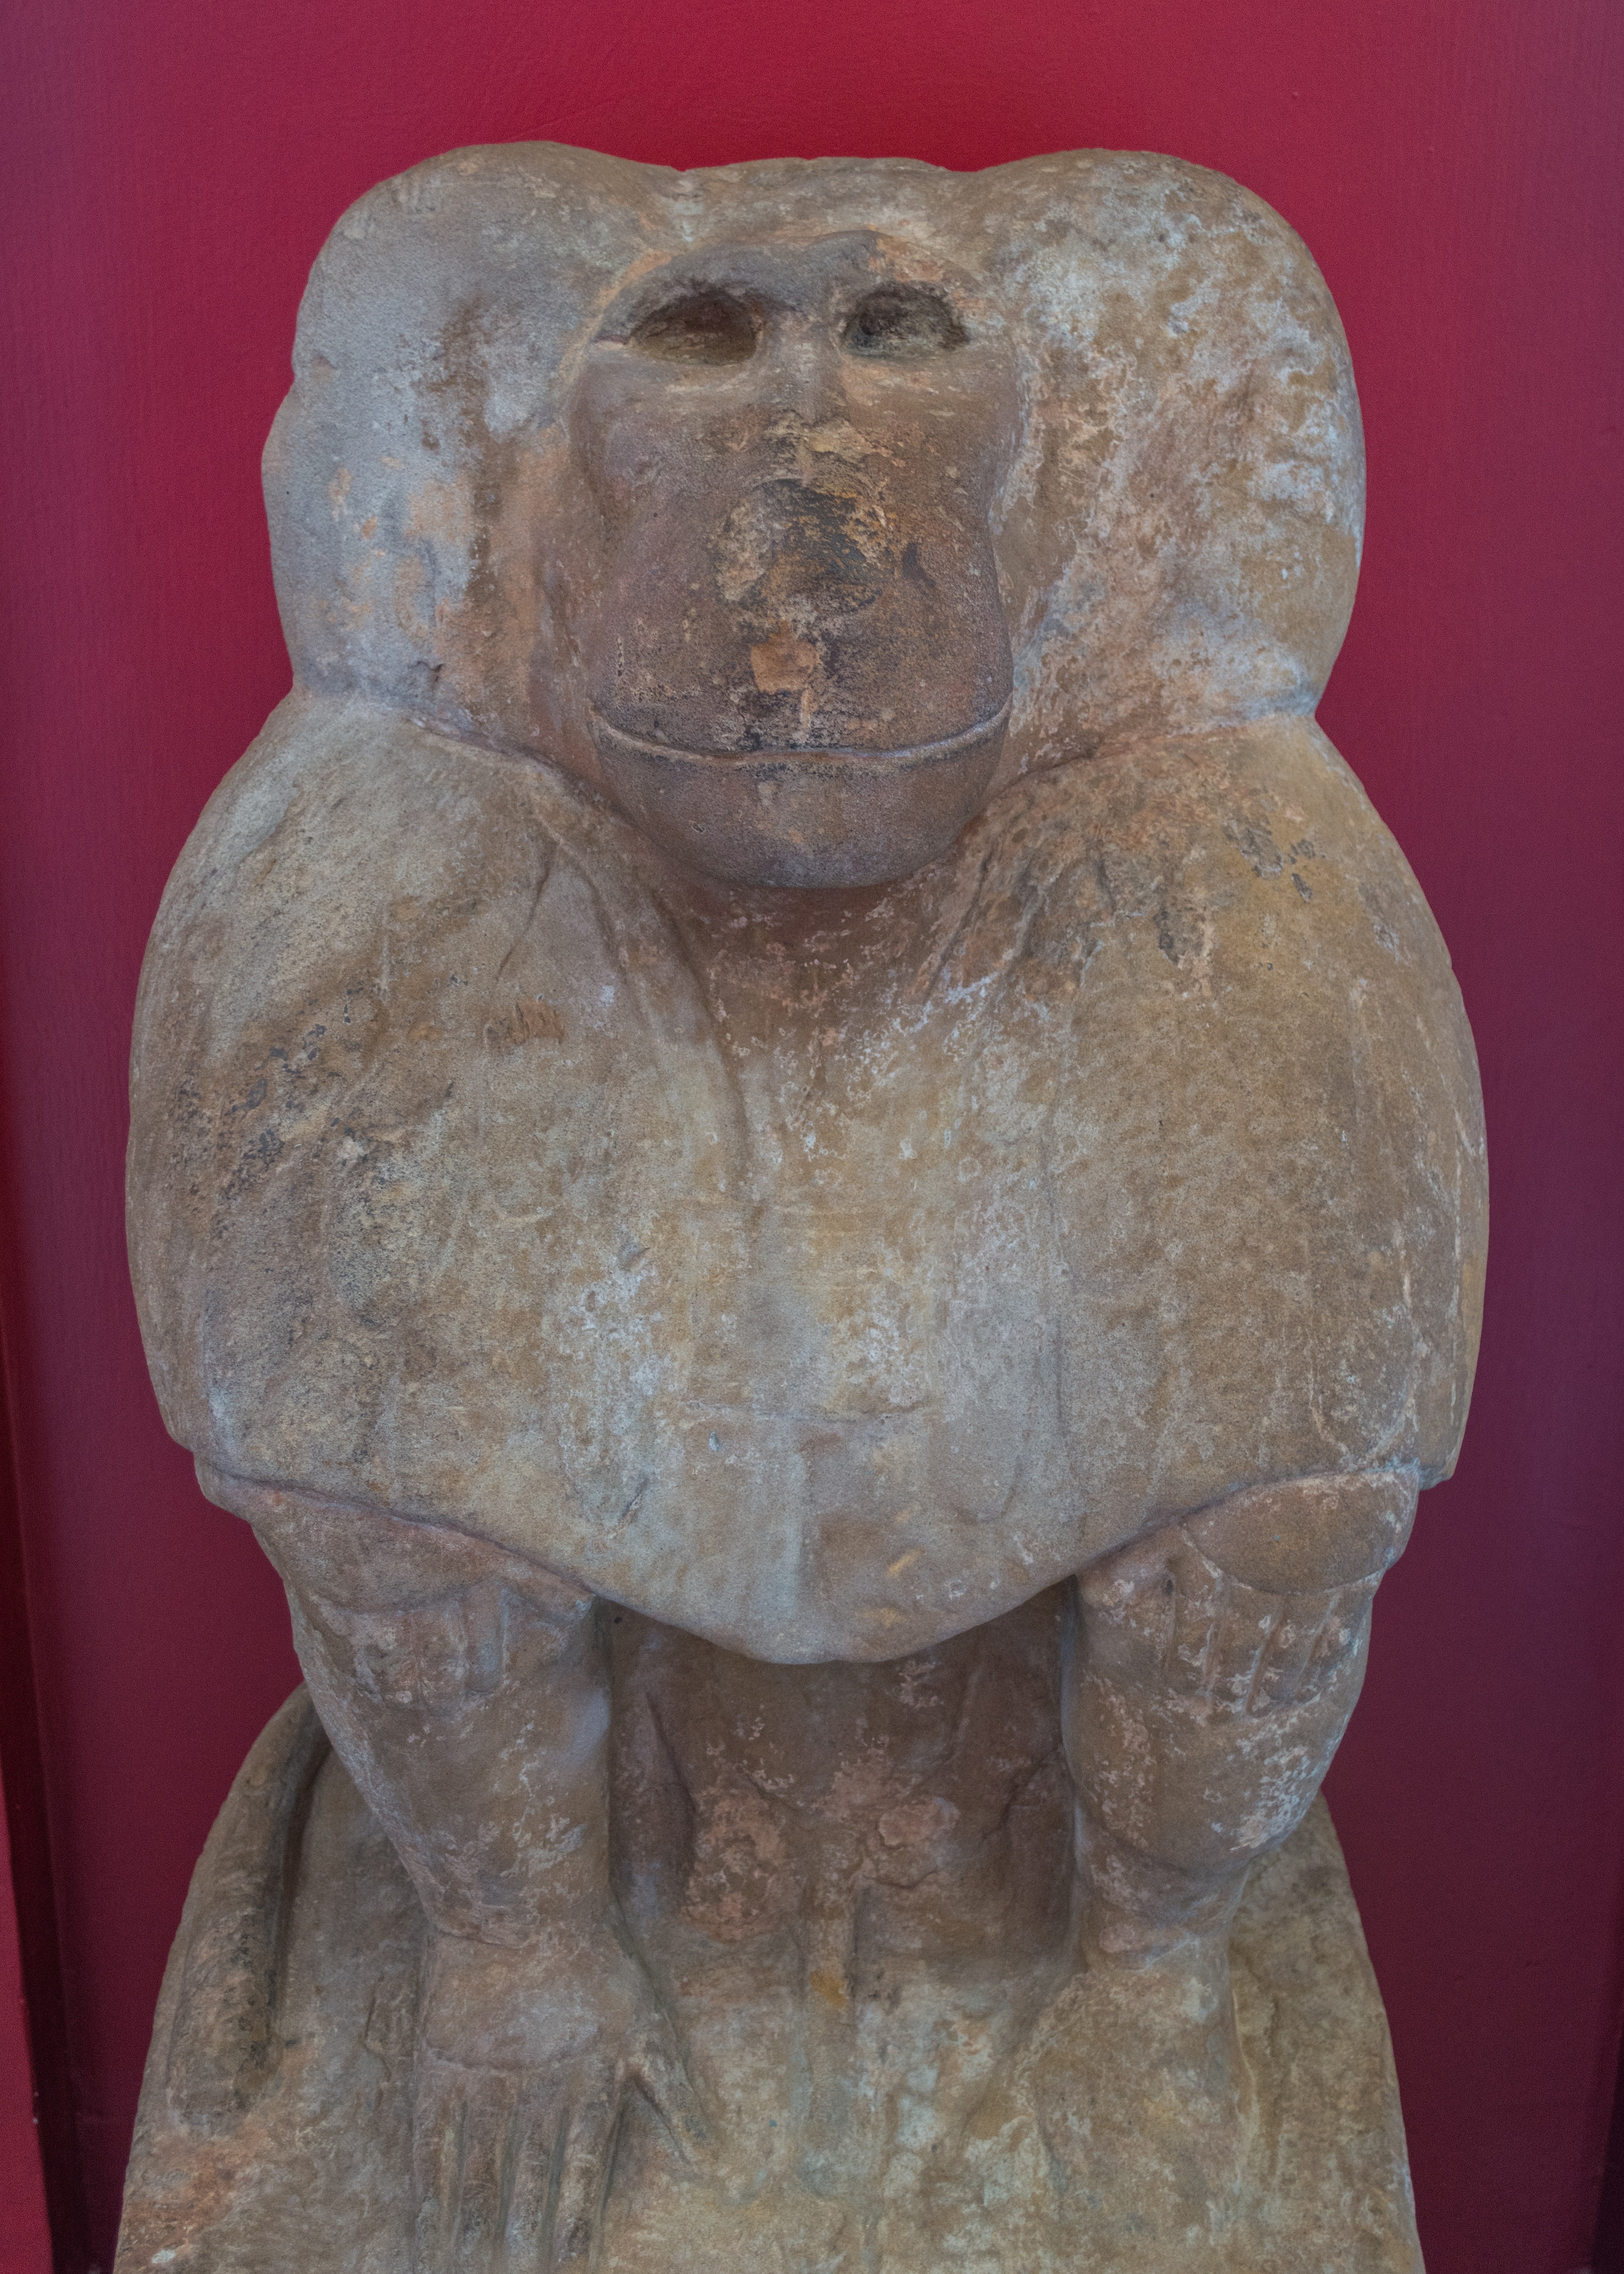
monument, statue, museum, italy, toad, sculpture, art, rome, temple, bust, carving, stone carving, the vatican, ancient history